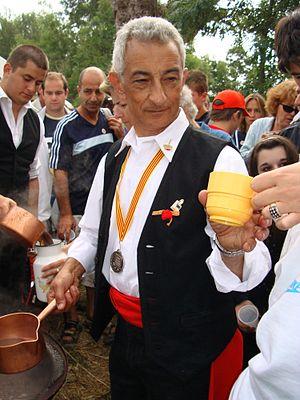
La xicolatada est une fête traditionnelle du village de Palau-de-Cerdagne, dans les Pyrénées-Orientales. Issue d'une tradition remontant à plusieurs siècles, elle est célébrée tous les ans, le 16 août.